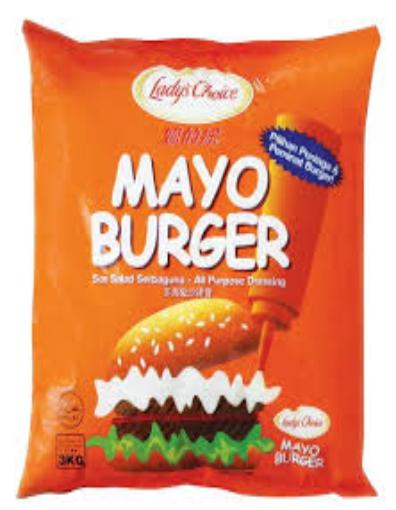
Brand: Lady's Choice
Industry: Food